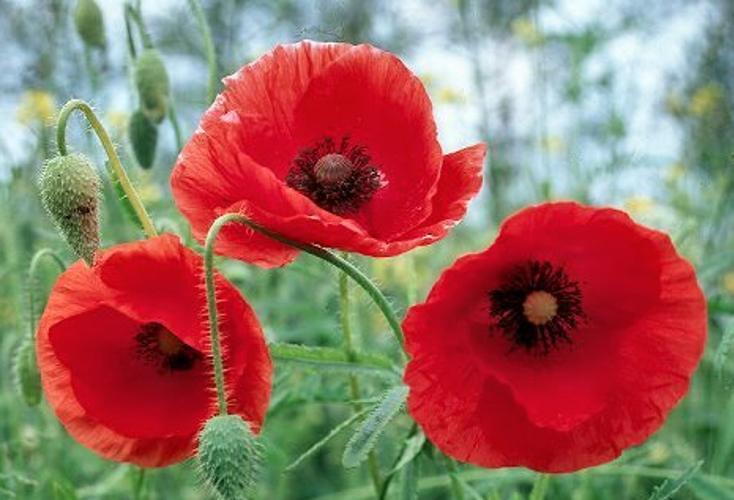
Label: corn poppy